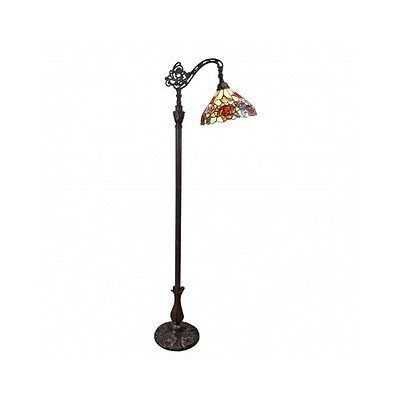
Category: lamp